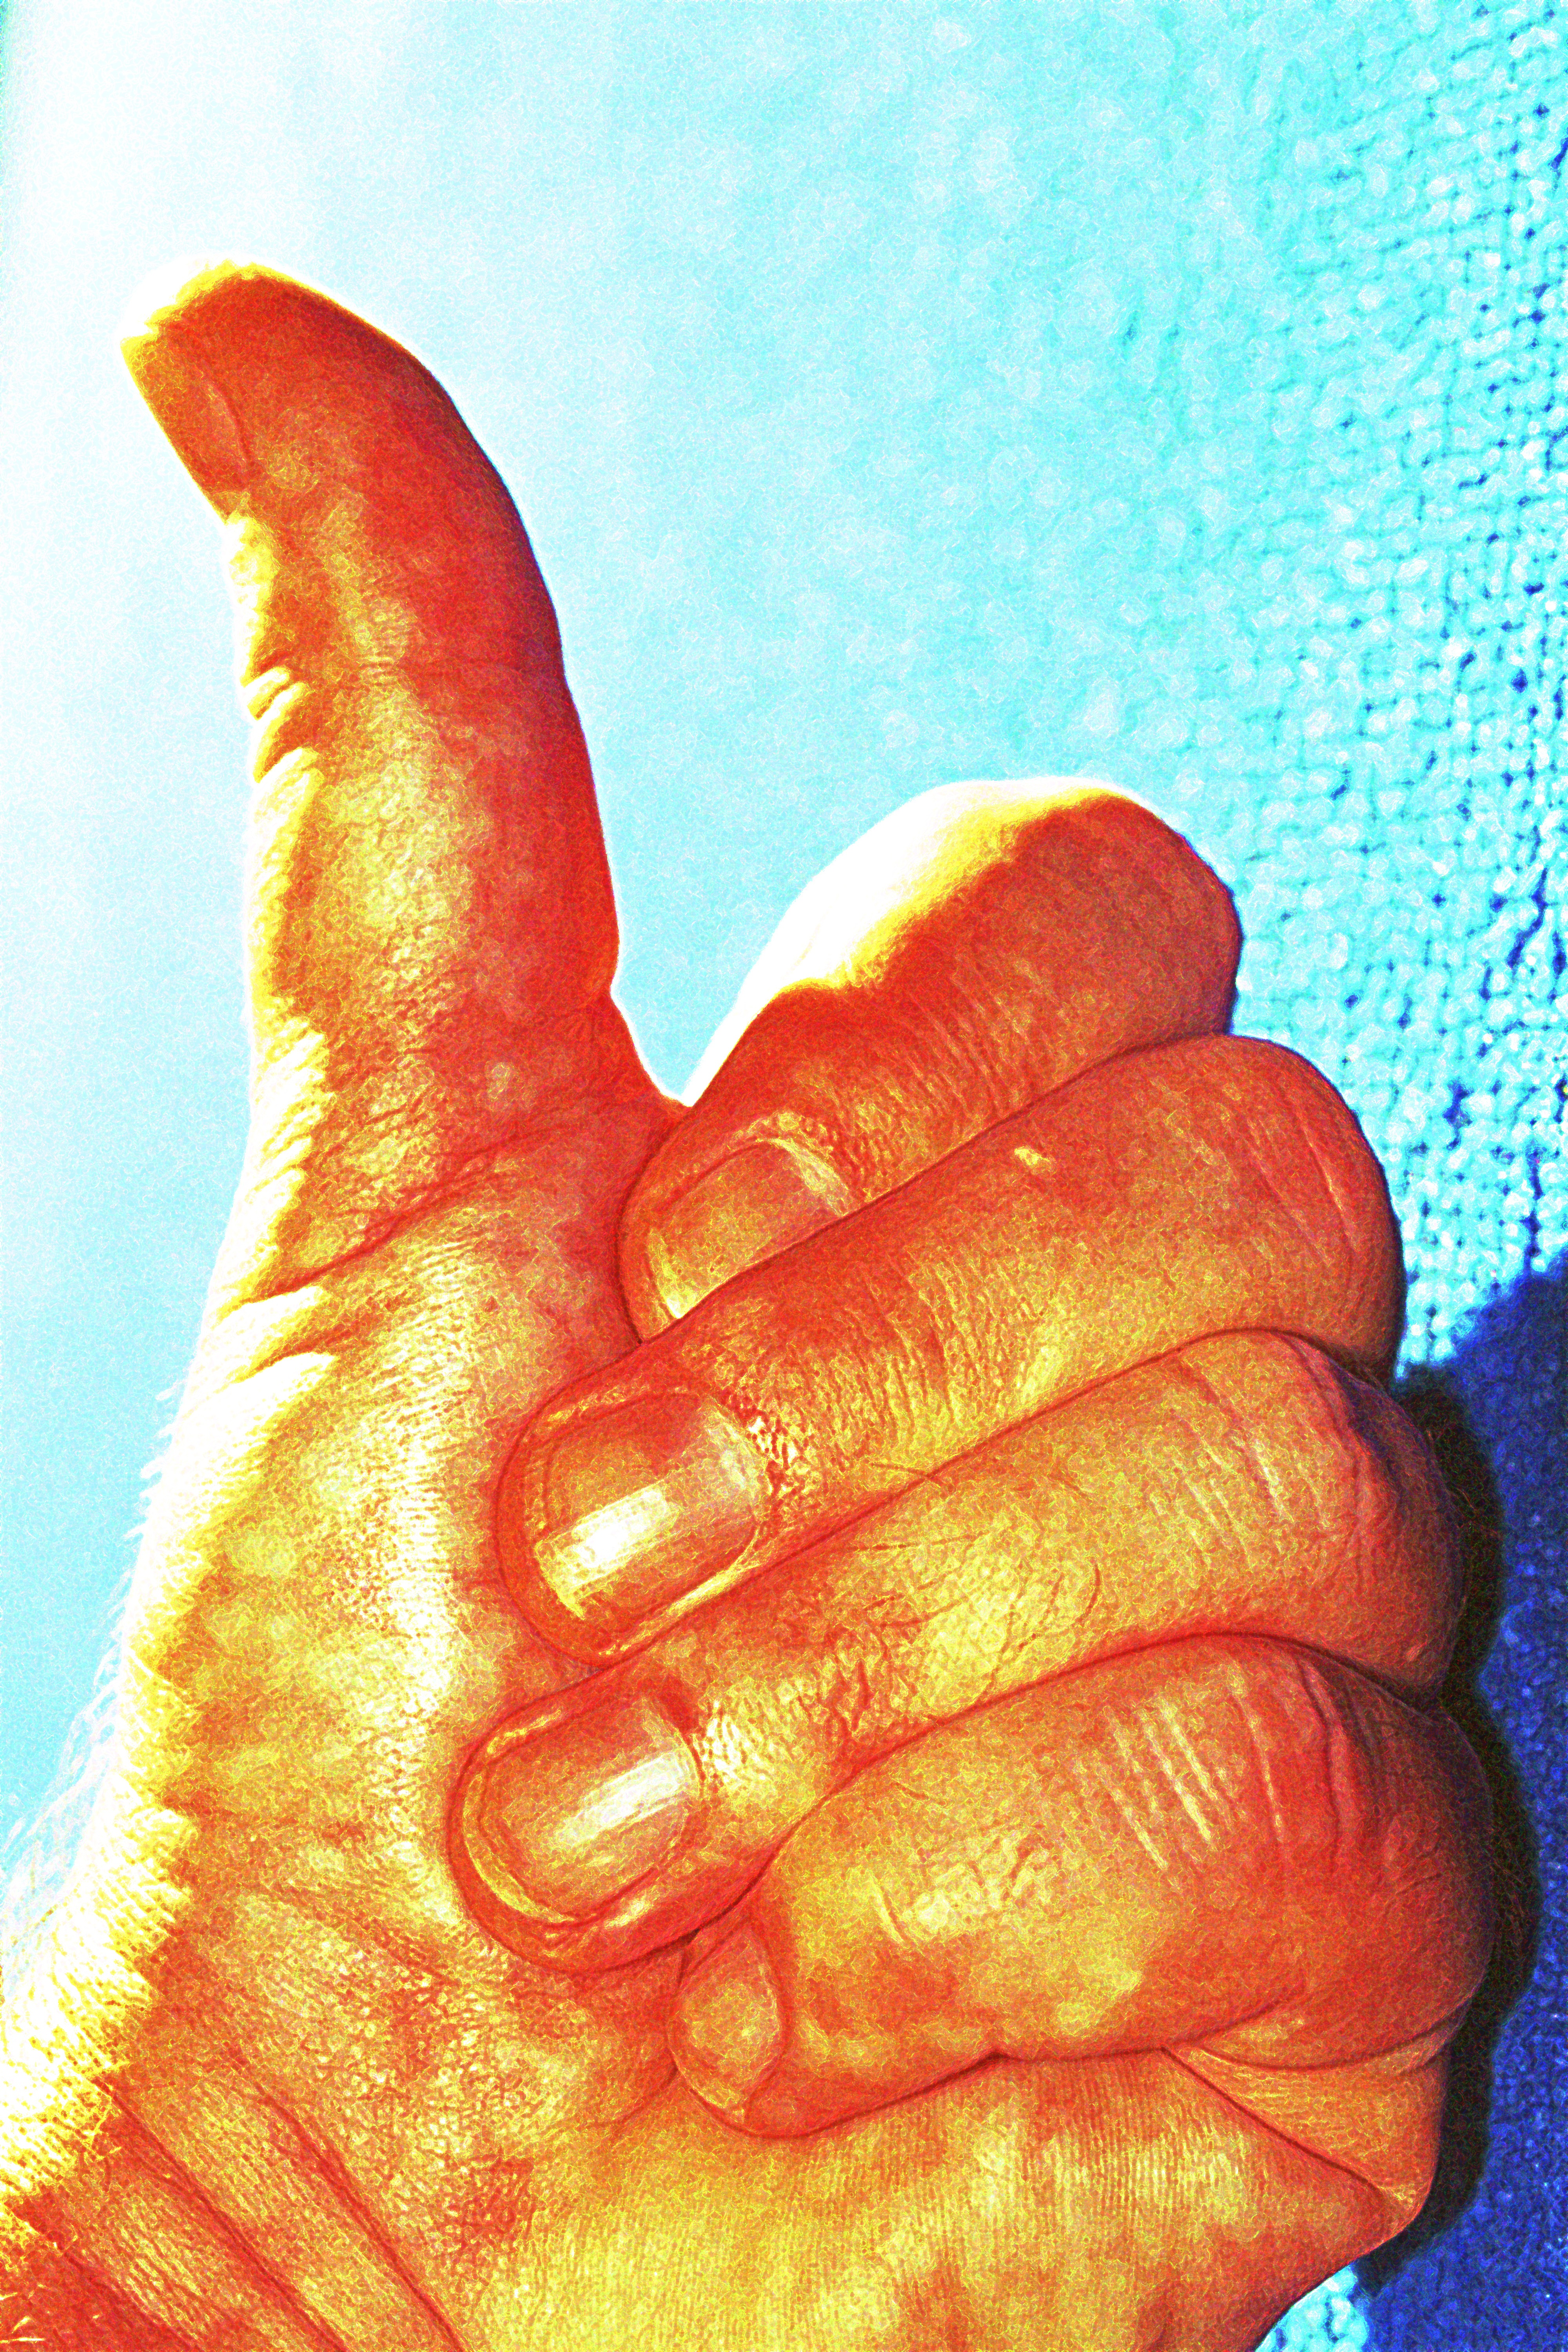
hand, leg, finger, red, arm, thumbs up, human body, like, organ, thumb, sense, i like